Castle Village

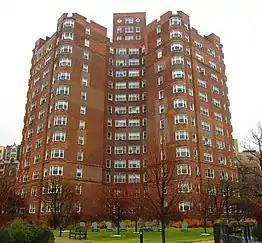
One of the towers from the west

The design of the towers was influenced by medieval European castle keeps. The cross design of the towers and the "towers in a park" layout was later used in most of New York's social and affordable housing. The labor movement-owned United Housing Foundation built tens of thousands of cooperative apartments using a similar layout. The reinforced concrete construction was also copied in cooperative developments. Private rental housing, like those built in Parkchester and Stuyvesant Town residential developments followed the architectural design, but replaced the concrete frame with a cheaper steel frame construction.